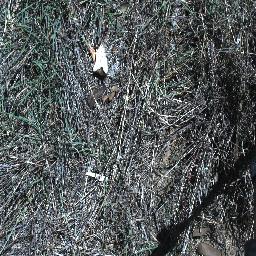
Label: negative